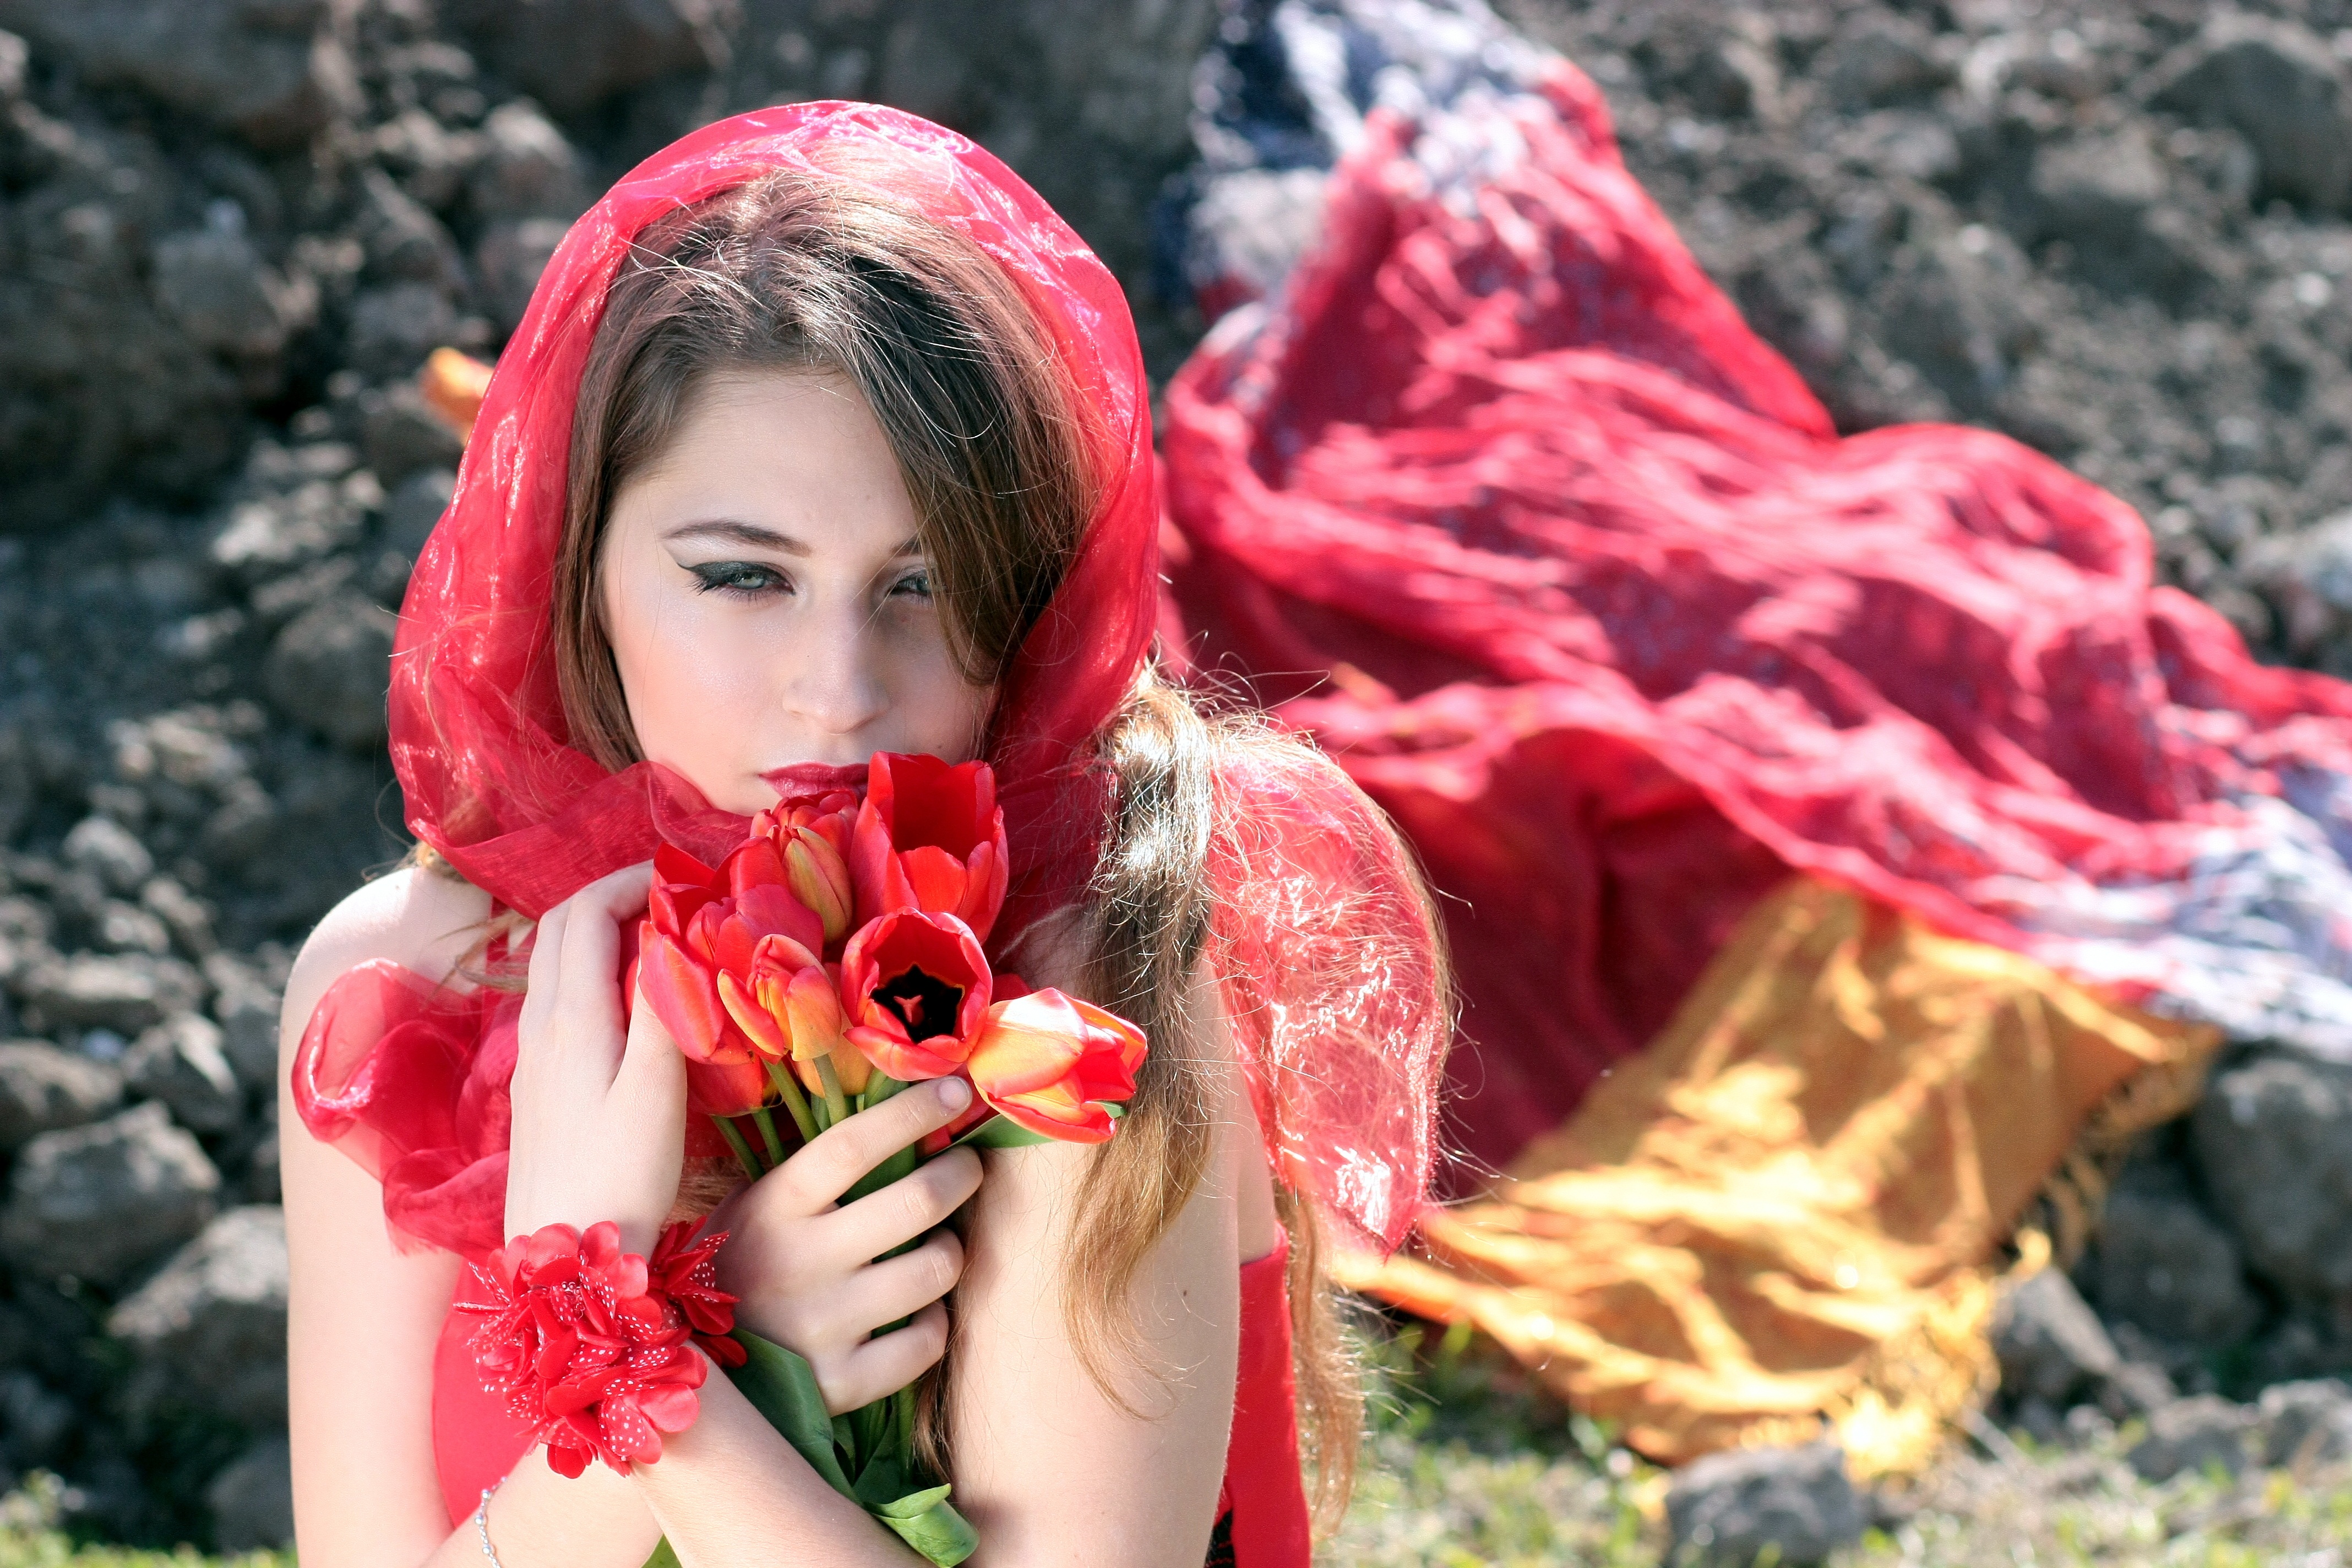
girl, woman, flower, model, spring, red, color, fashion, clothing, lady, pink, doll, dress, beauty, tulips, costume, seductive, sweetness, about, blue eyes